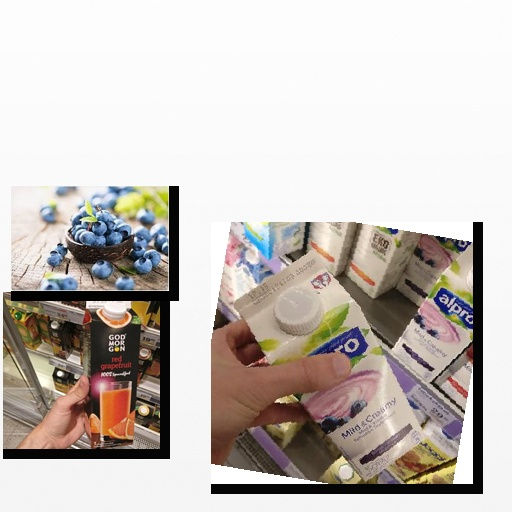
Food items: grapefruit_juice, blueberry, soyghurt